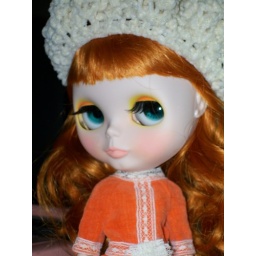
Vintage Skipper dress and hat by MandyLynn. Custom by ruirui.